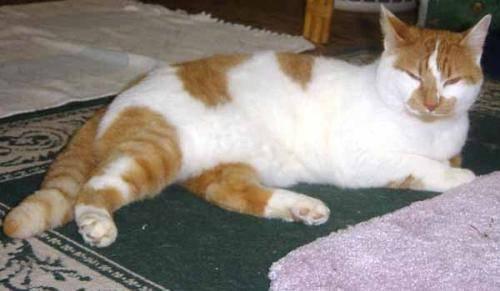
cat